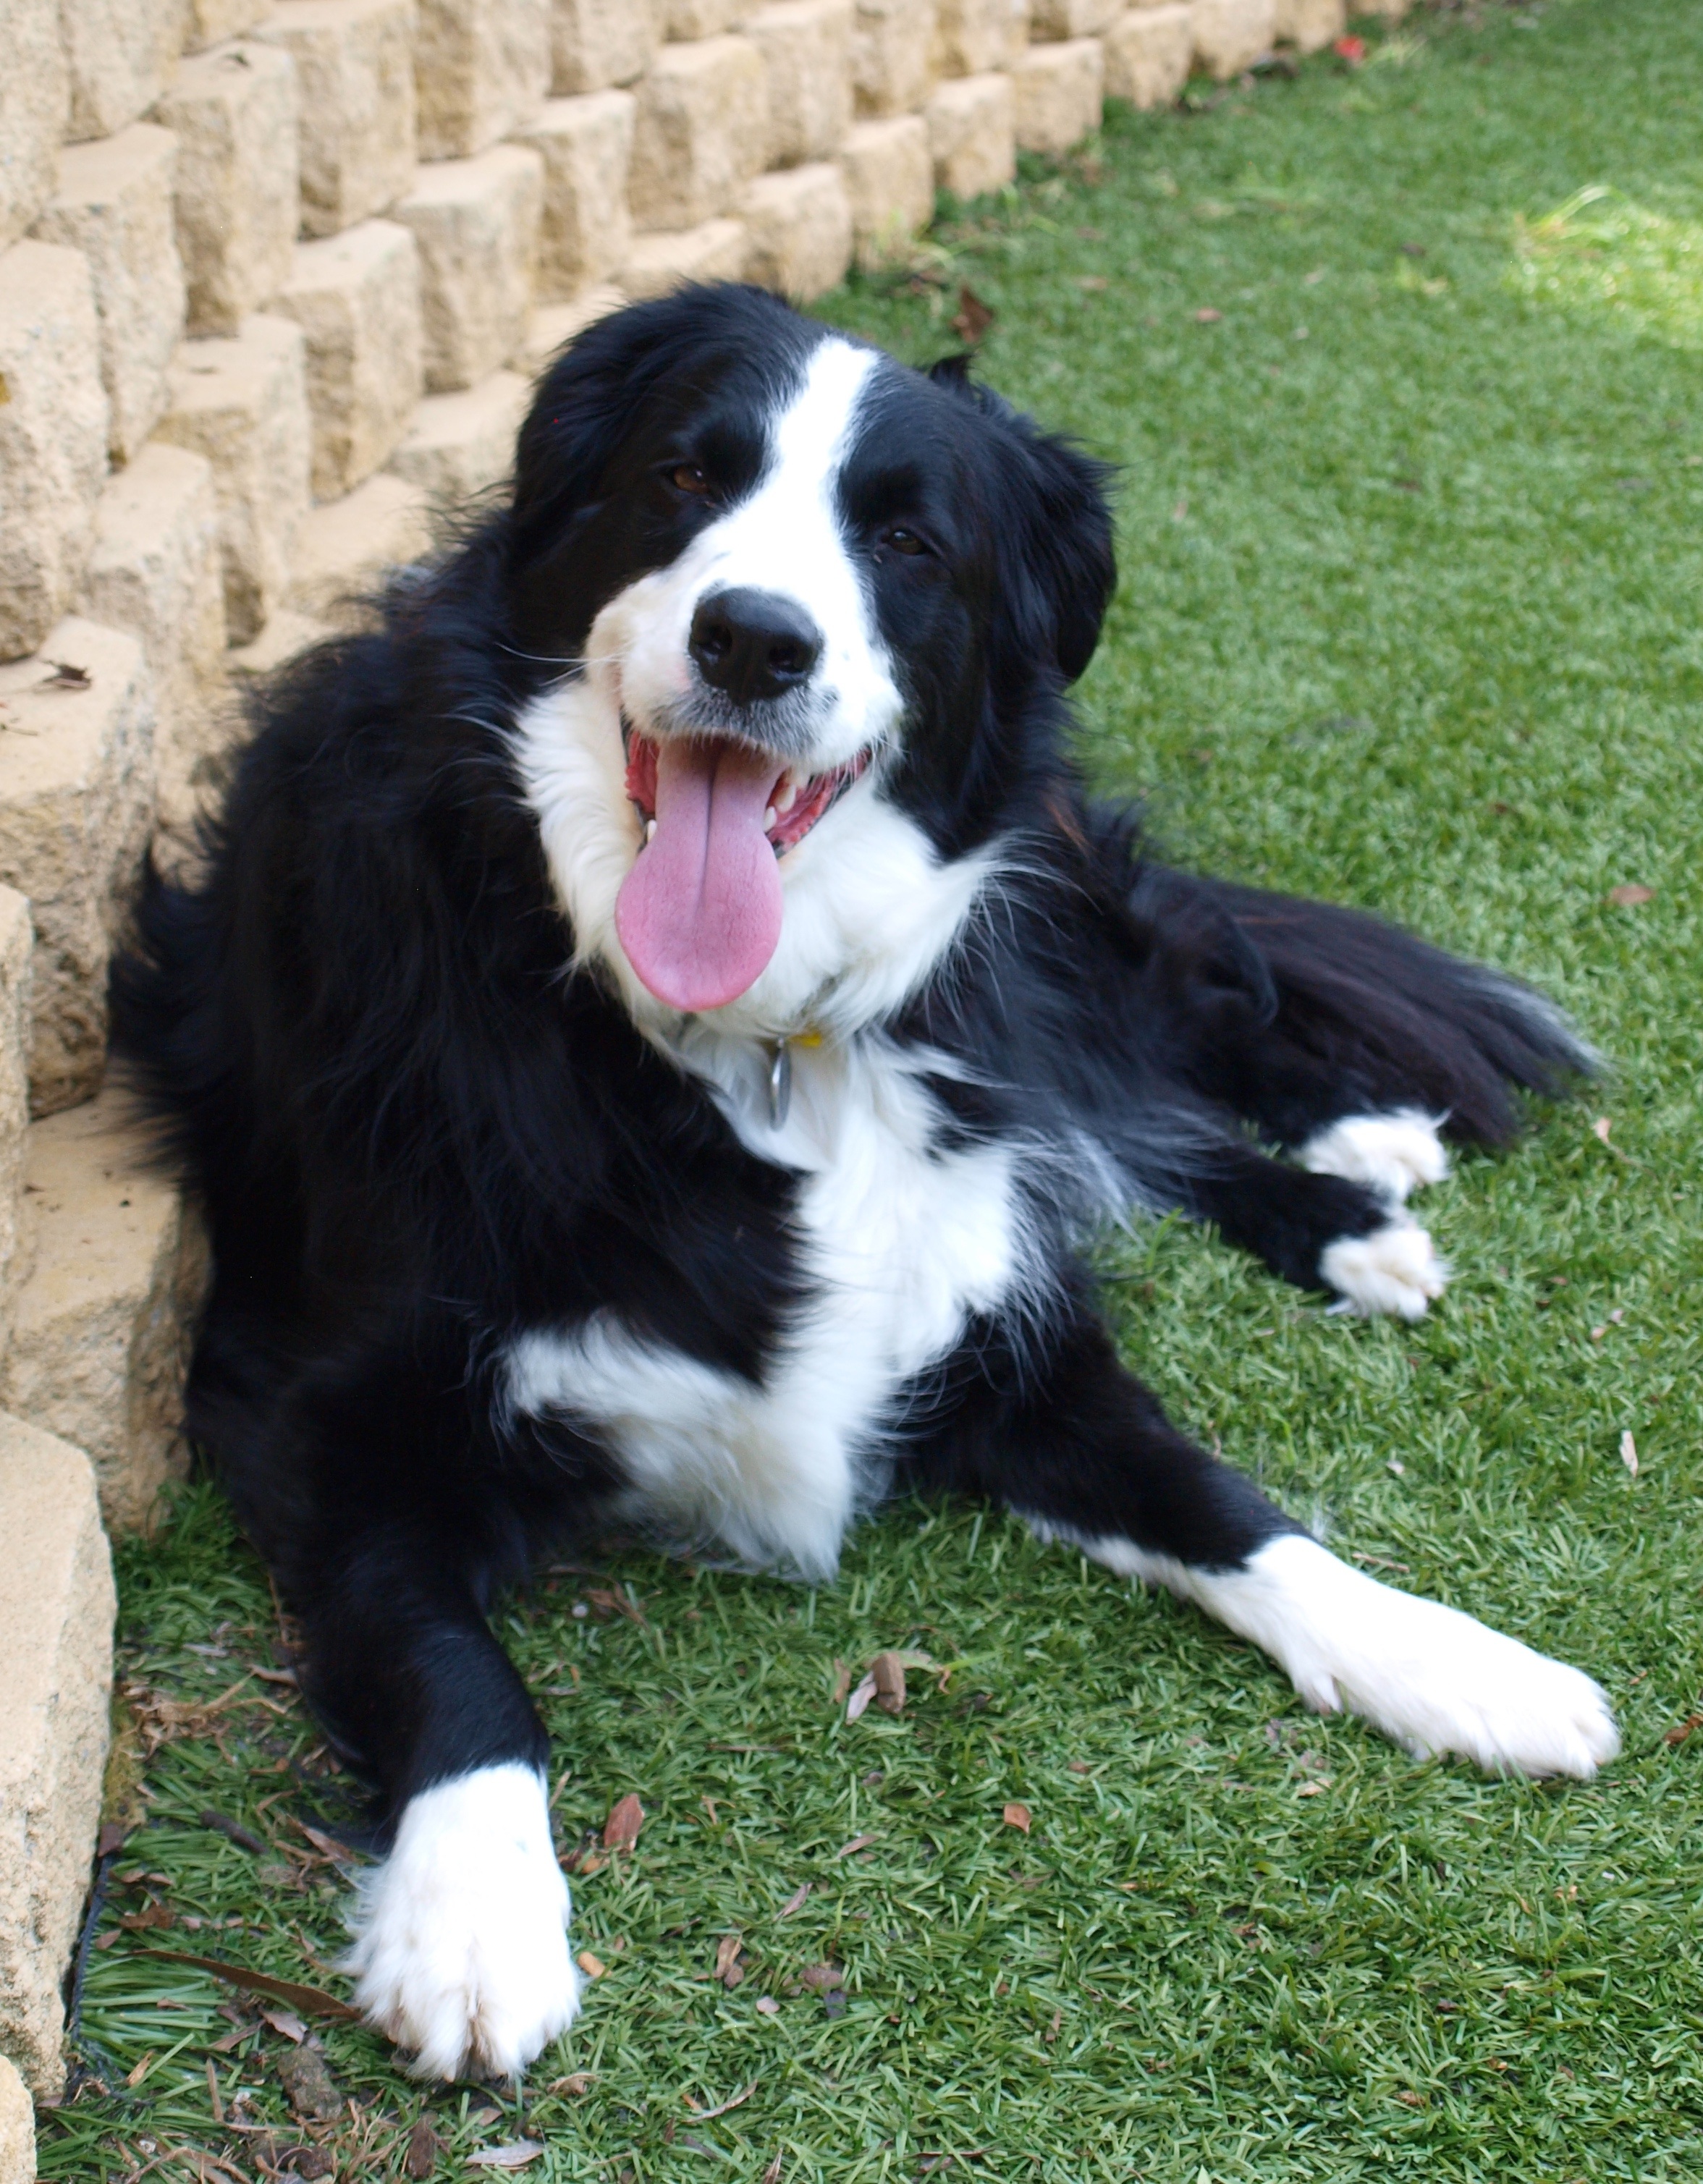
grass, white, lawn, puppy, dog, animal, cute, canine, looking, collie, pet, fur, green, fluffy, mammal, friendship, black, smiling, smile, friend, playful, cheerful, border collie, outdoors, fun, happy, happiness, vertebrate, newfoundland, funny, tongue, domestic, adorable, dog breed, friendly, breed, doggy, domesticated, companion, bernese mountain dog, landseer, dog like mammal, carnivoran, dog crossbreeds, stabyhoun, english shepherd, moscow watchdog, karakachan dog